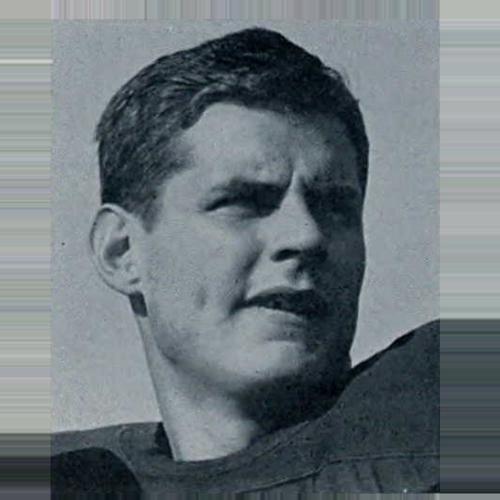
Age: 23